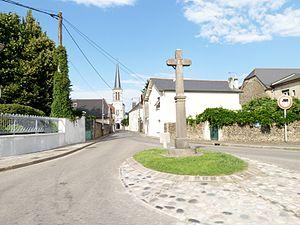
Lagos (Pyrénées-Atlantiques)
Lagos est une commune française, située dans le département des Pyrénées-Atlantiques en région Nouvelle-Aquitaine.